Hume-Bennett Lumber Company

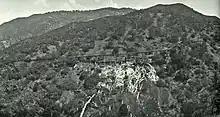
Breaks in the flume were common. Repairs consumed one million board feet a year. (AI-enhanced image)

In 1917, the Sierra region was impacted by World War I, which led to a 40% reduction in the workforce and difficulties obtaining supplies and equipment. The Hume Mill was also destroyed by a fire, causing significant damages. The Sanger Lumber Company struggled financially and eventually closed in 1924 due to losses.